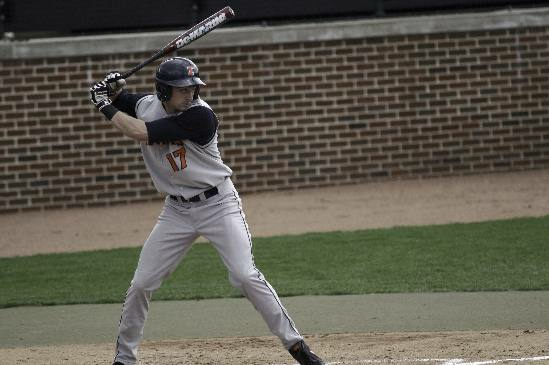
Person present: Yes